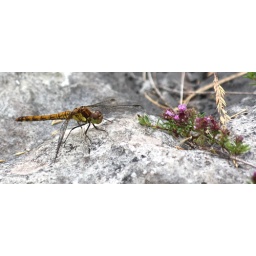
female or teneral male recently emerged from a turlough in the Burren, Co. Clare